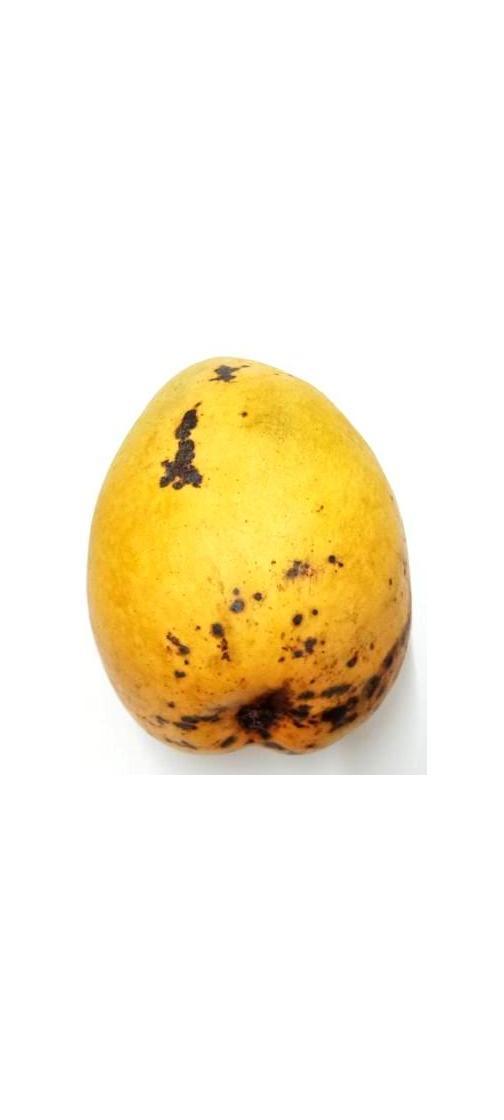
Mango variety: Bari-11